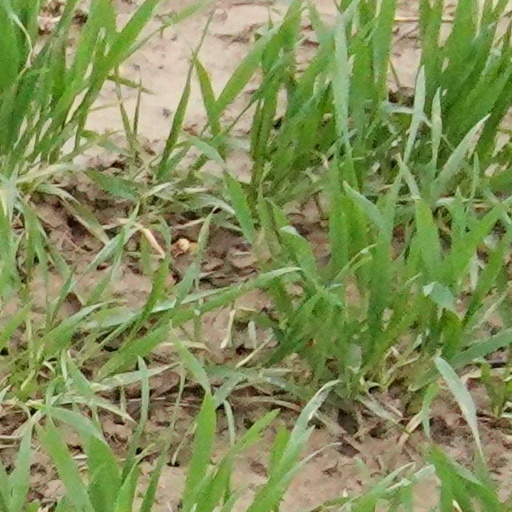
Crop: wheat